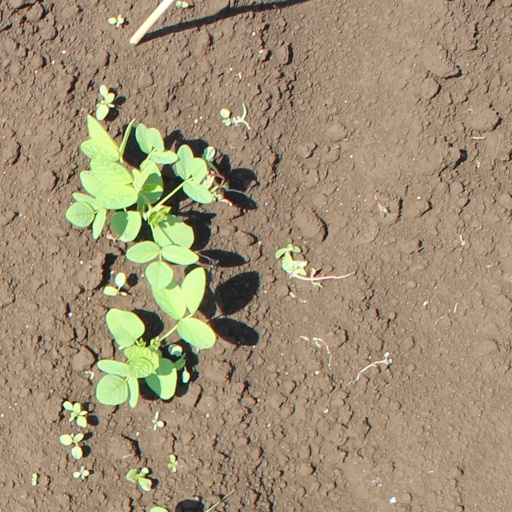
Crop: soybean